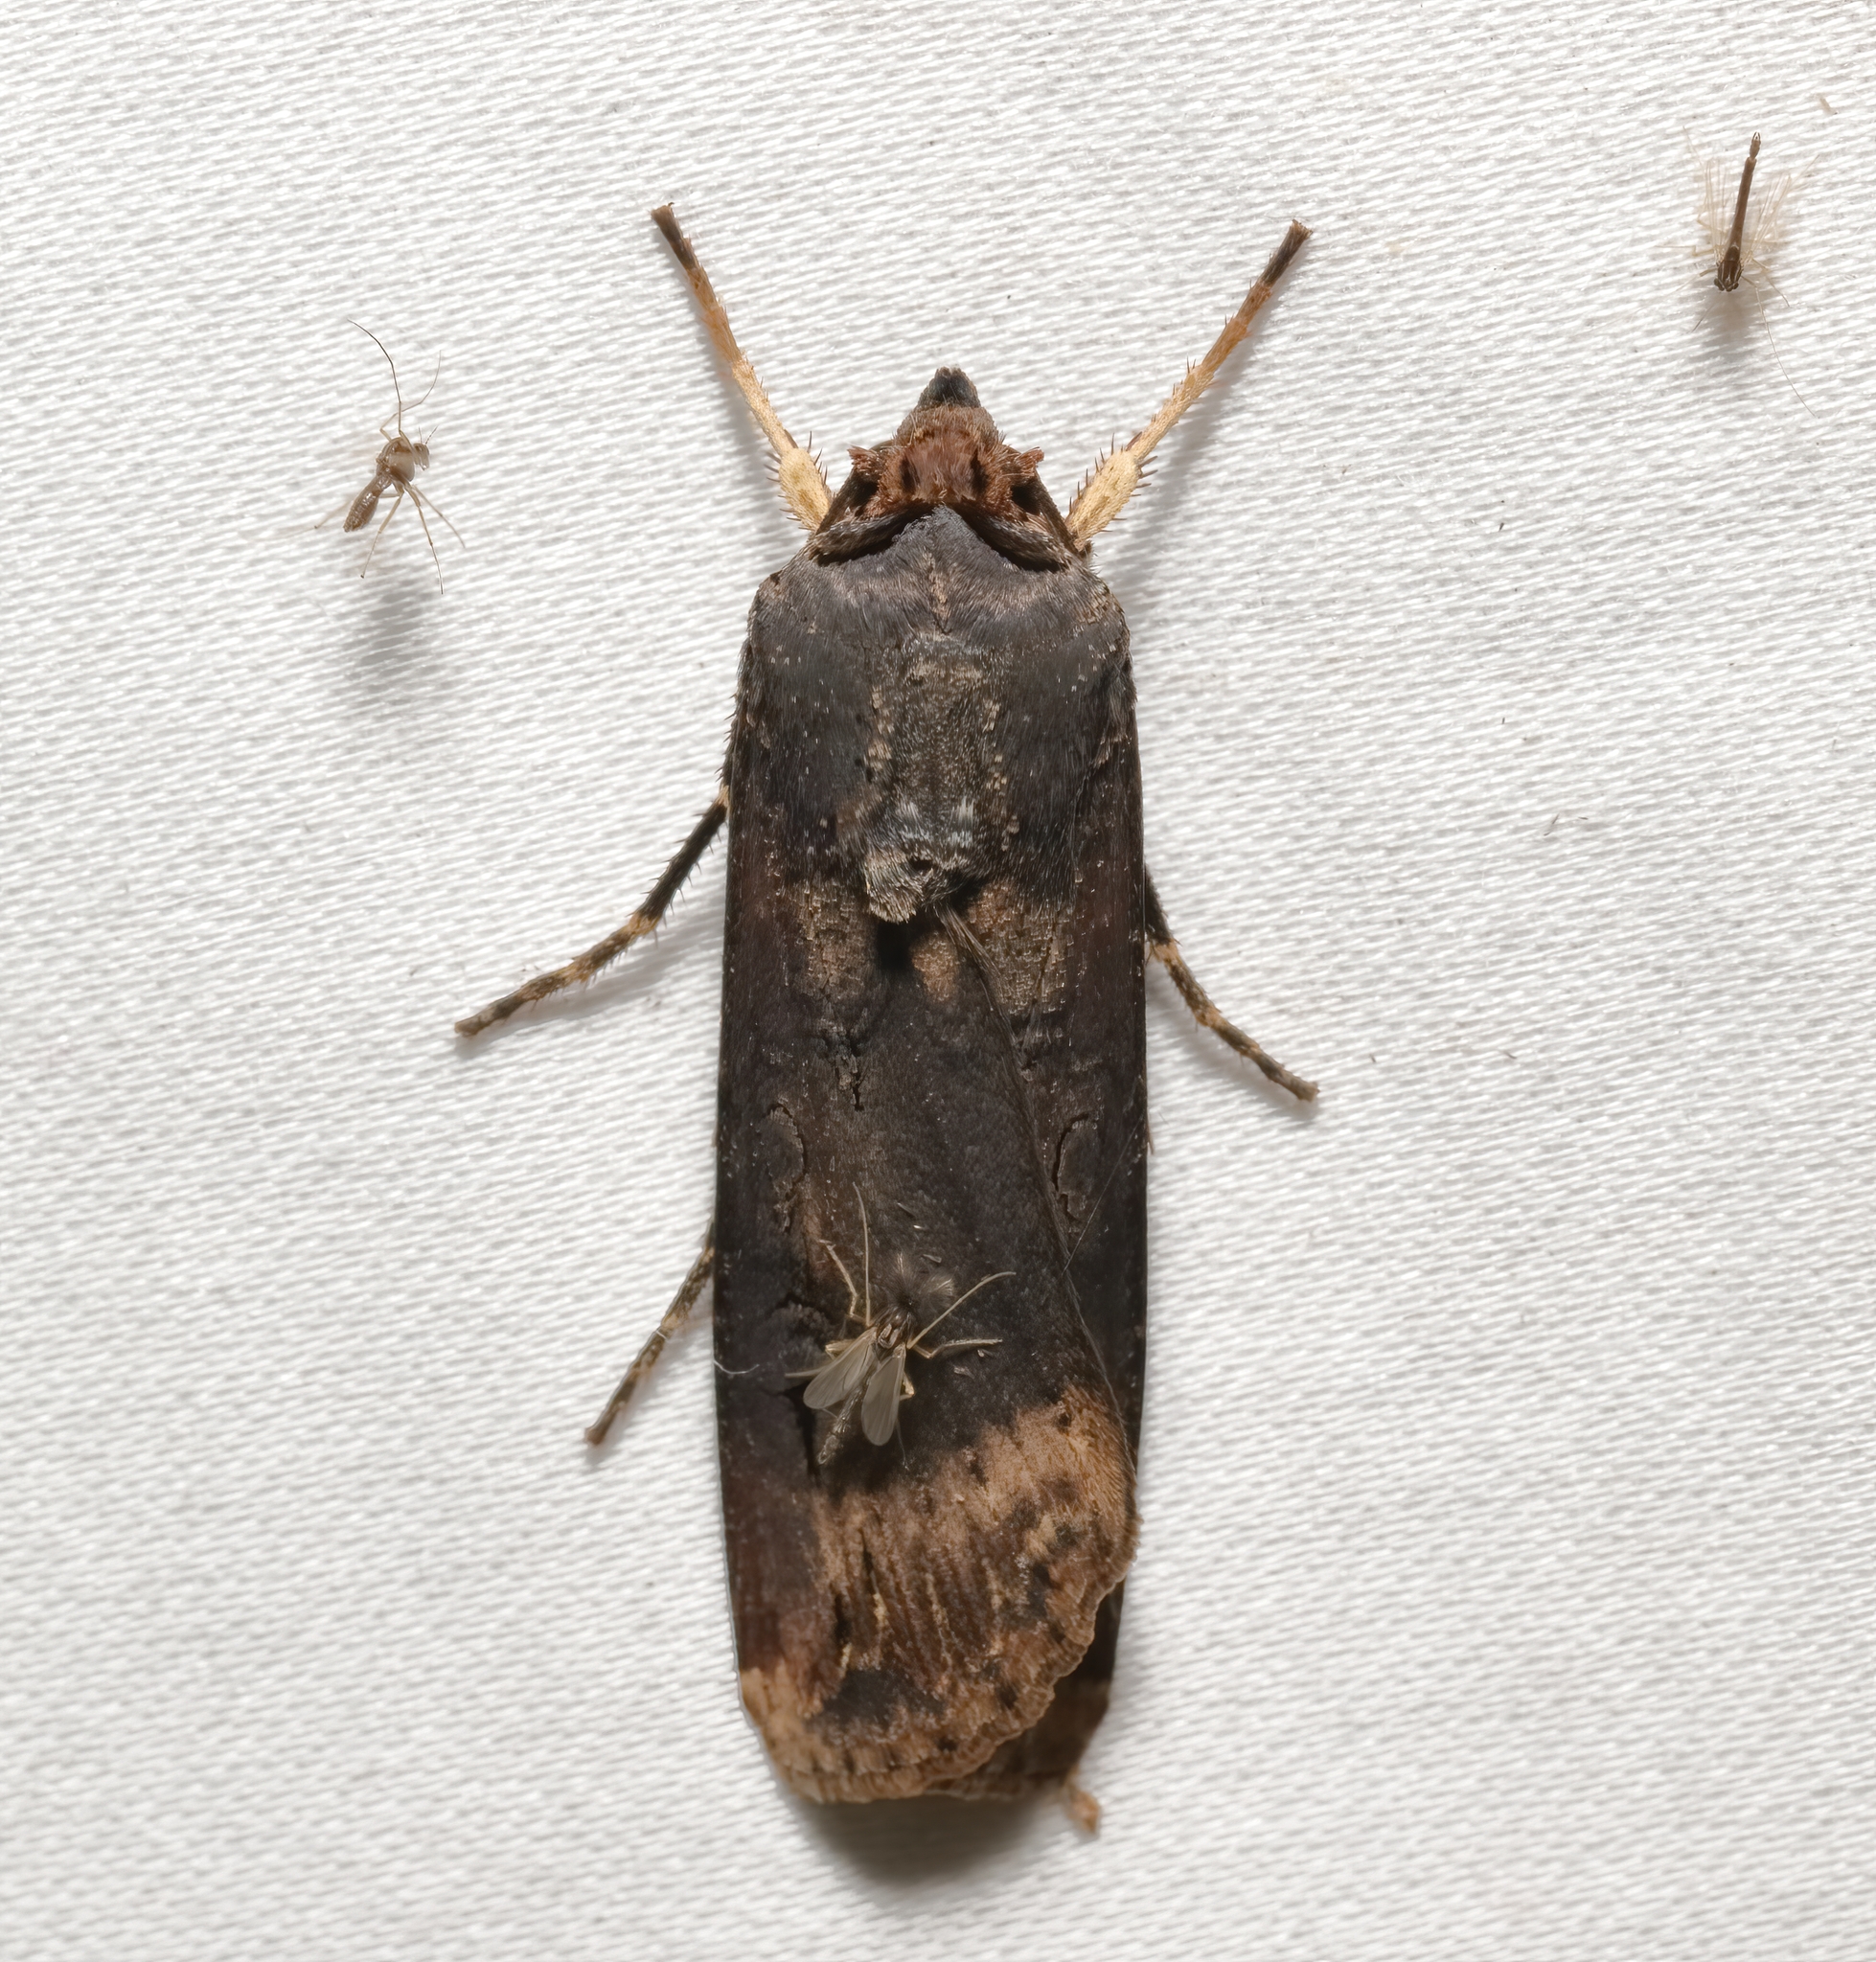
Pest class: cutworms